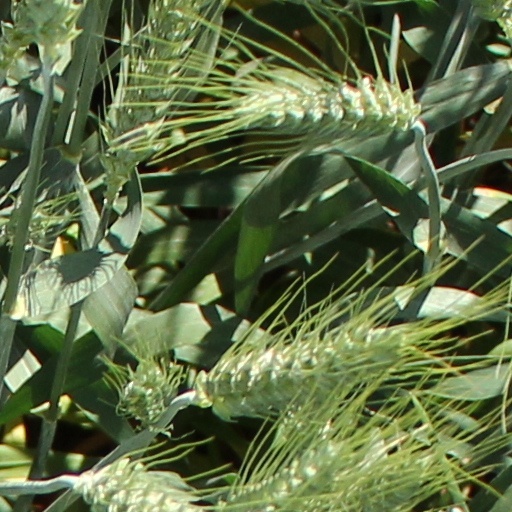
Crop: wheat